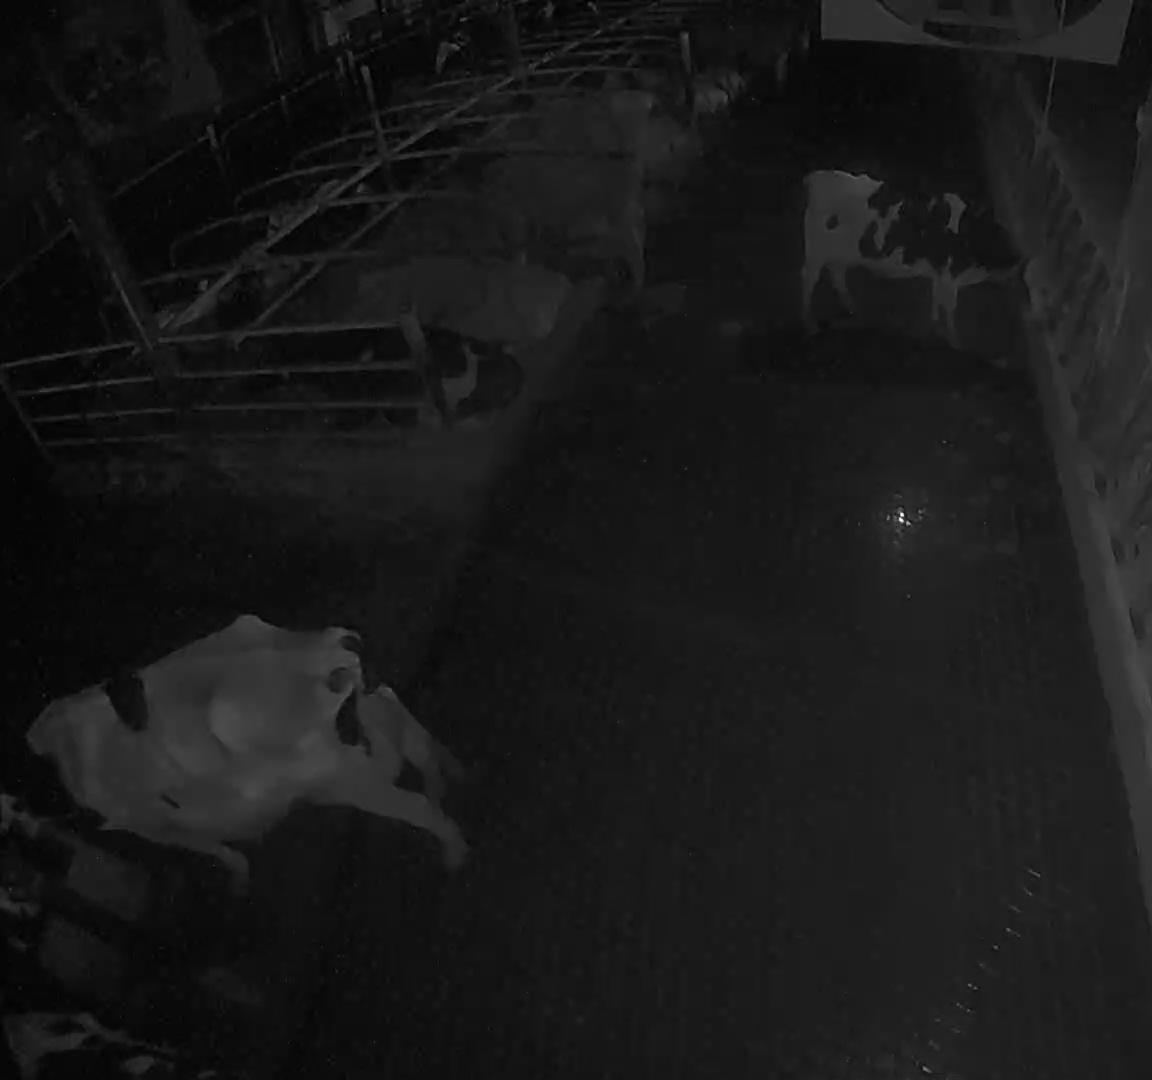
Number of cows: 5